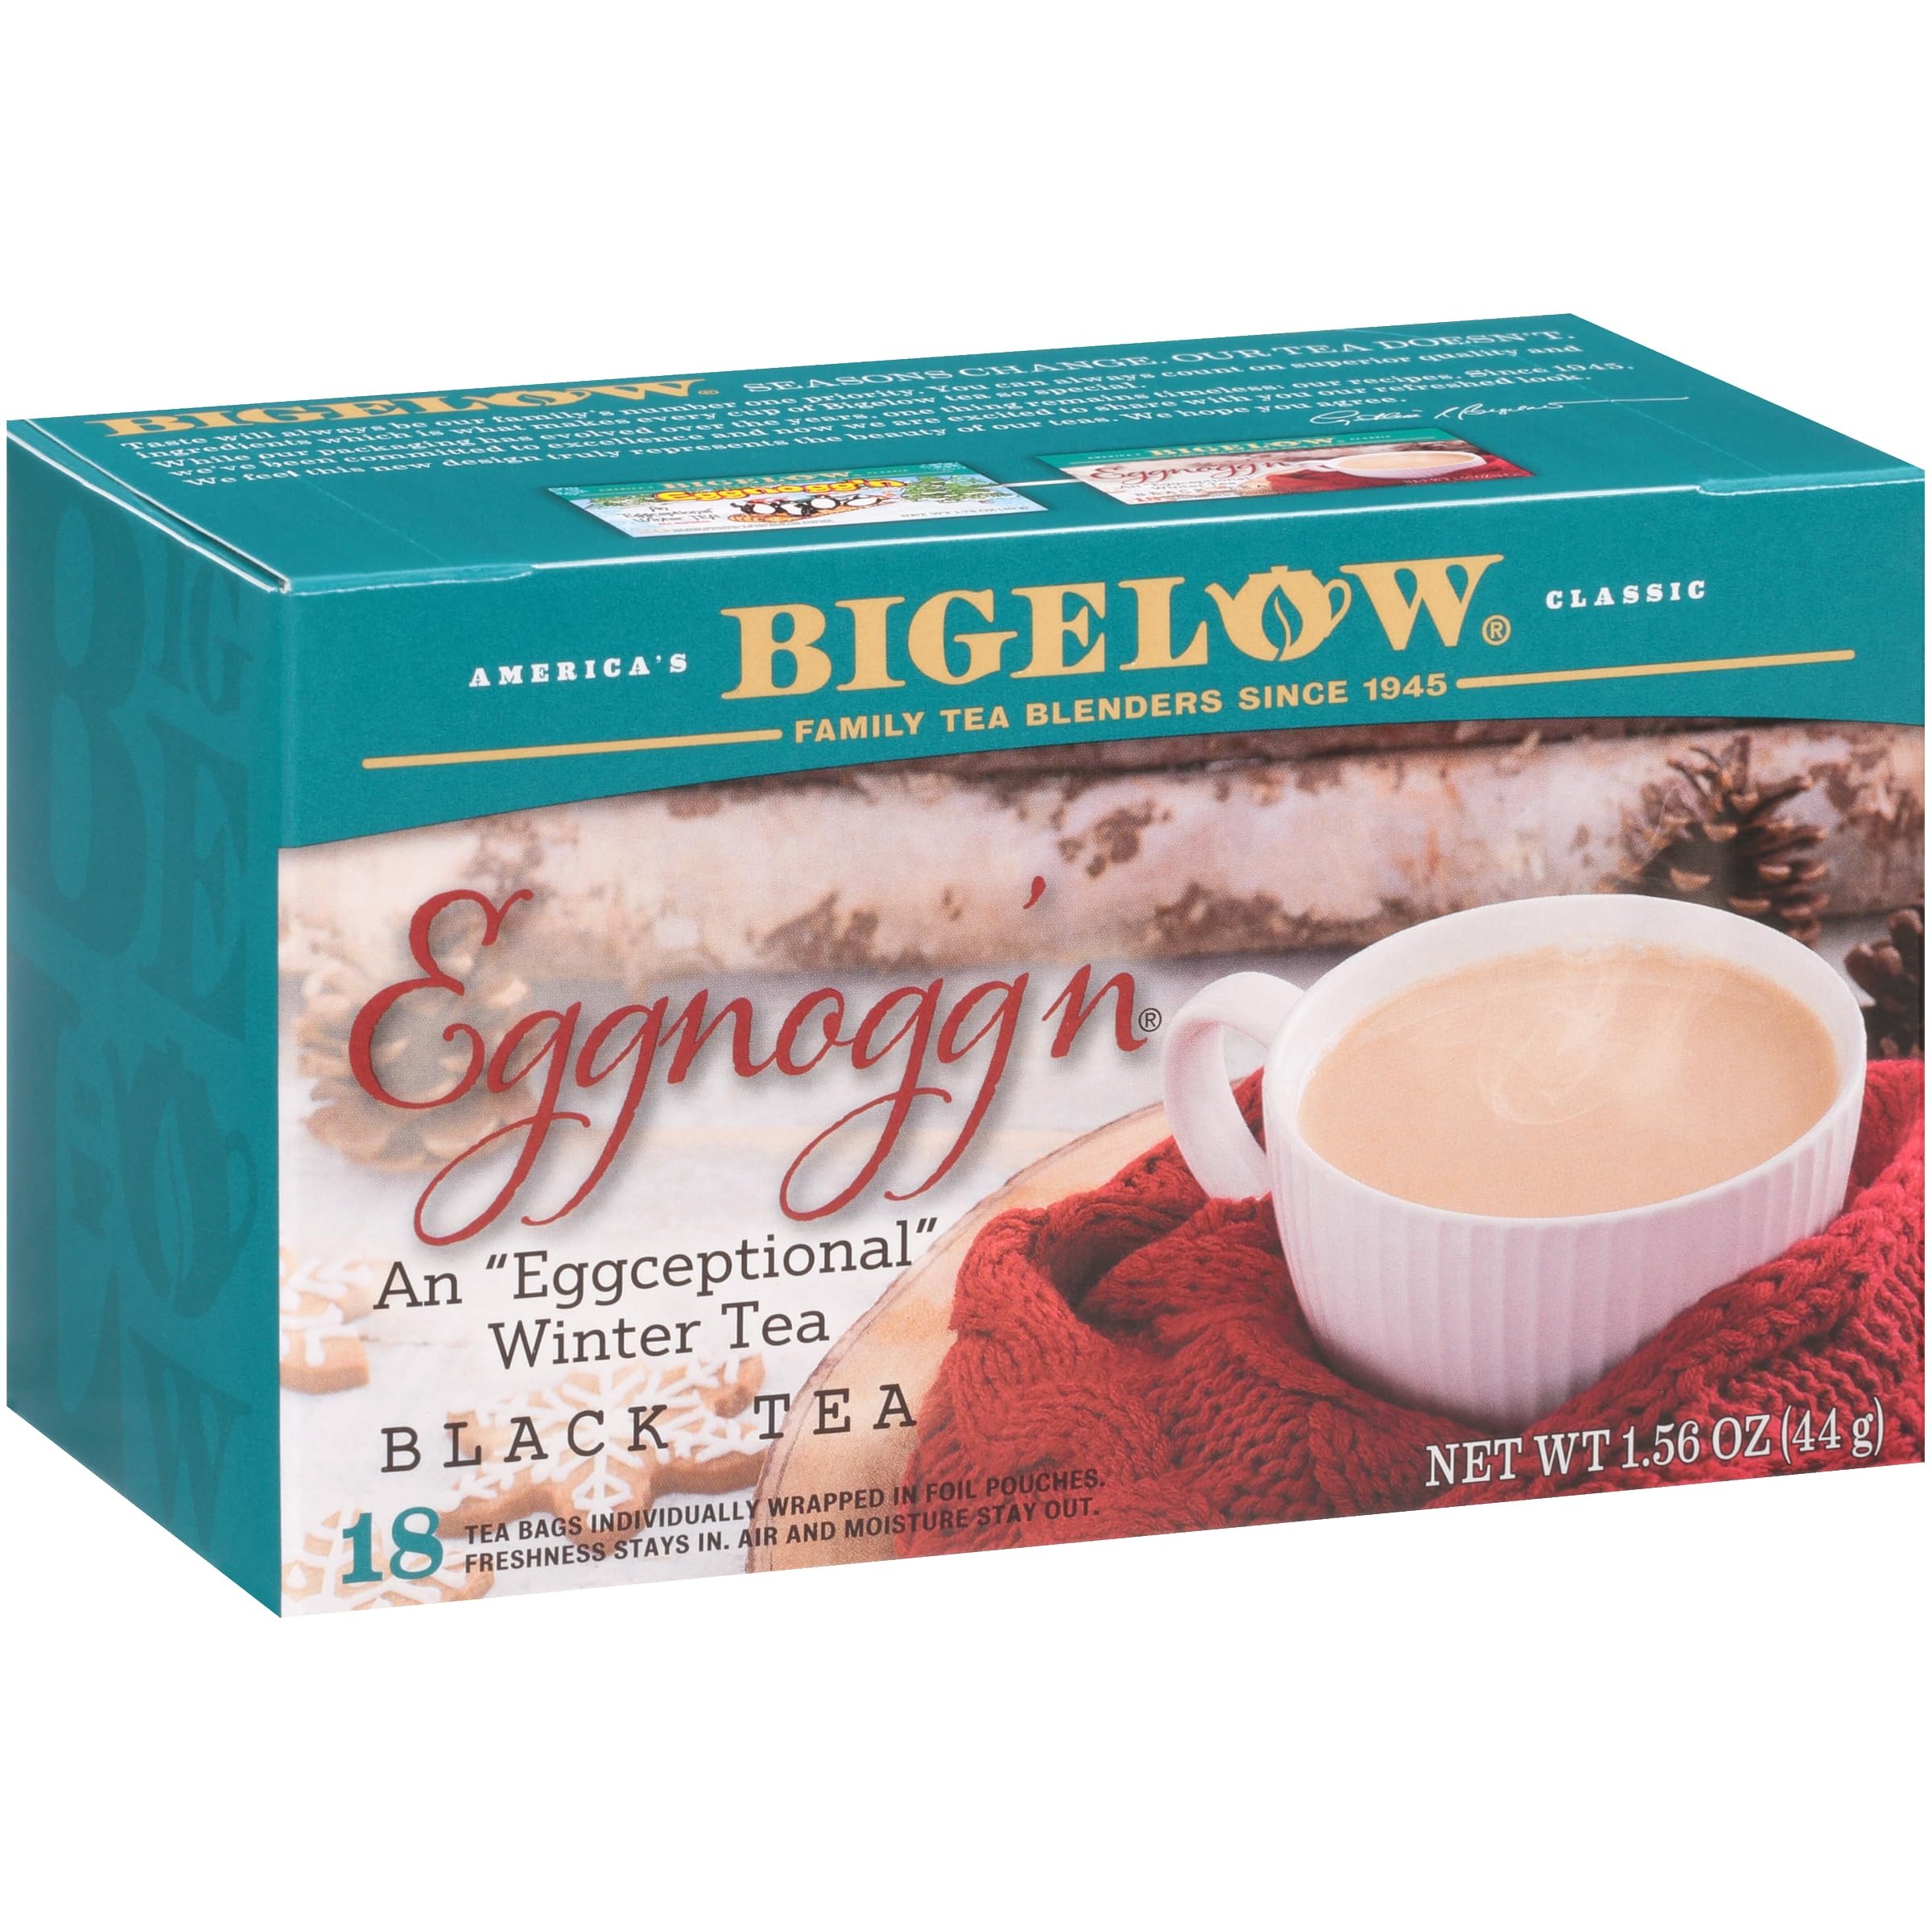
Item Name: Bigelow Eggnogg'n Tea 18 ct tea bags
Bullet Point: Bigelow Eggnogg'n Tea 18 ct tea bags
Value: 18.0
Unit: Count

Price: 6.98